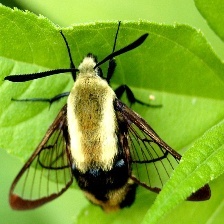
Species: CLEARWING MOTH